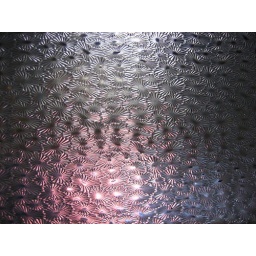
Textured glass in the door at our bed &amp;amp; breakfast in San Miguel de Allende